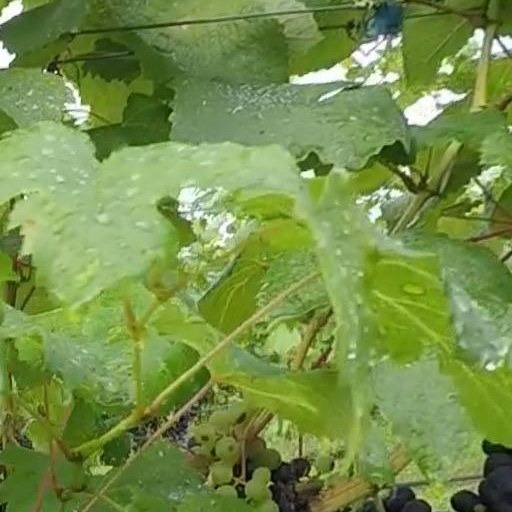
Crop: grape